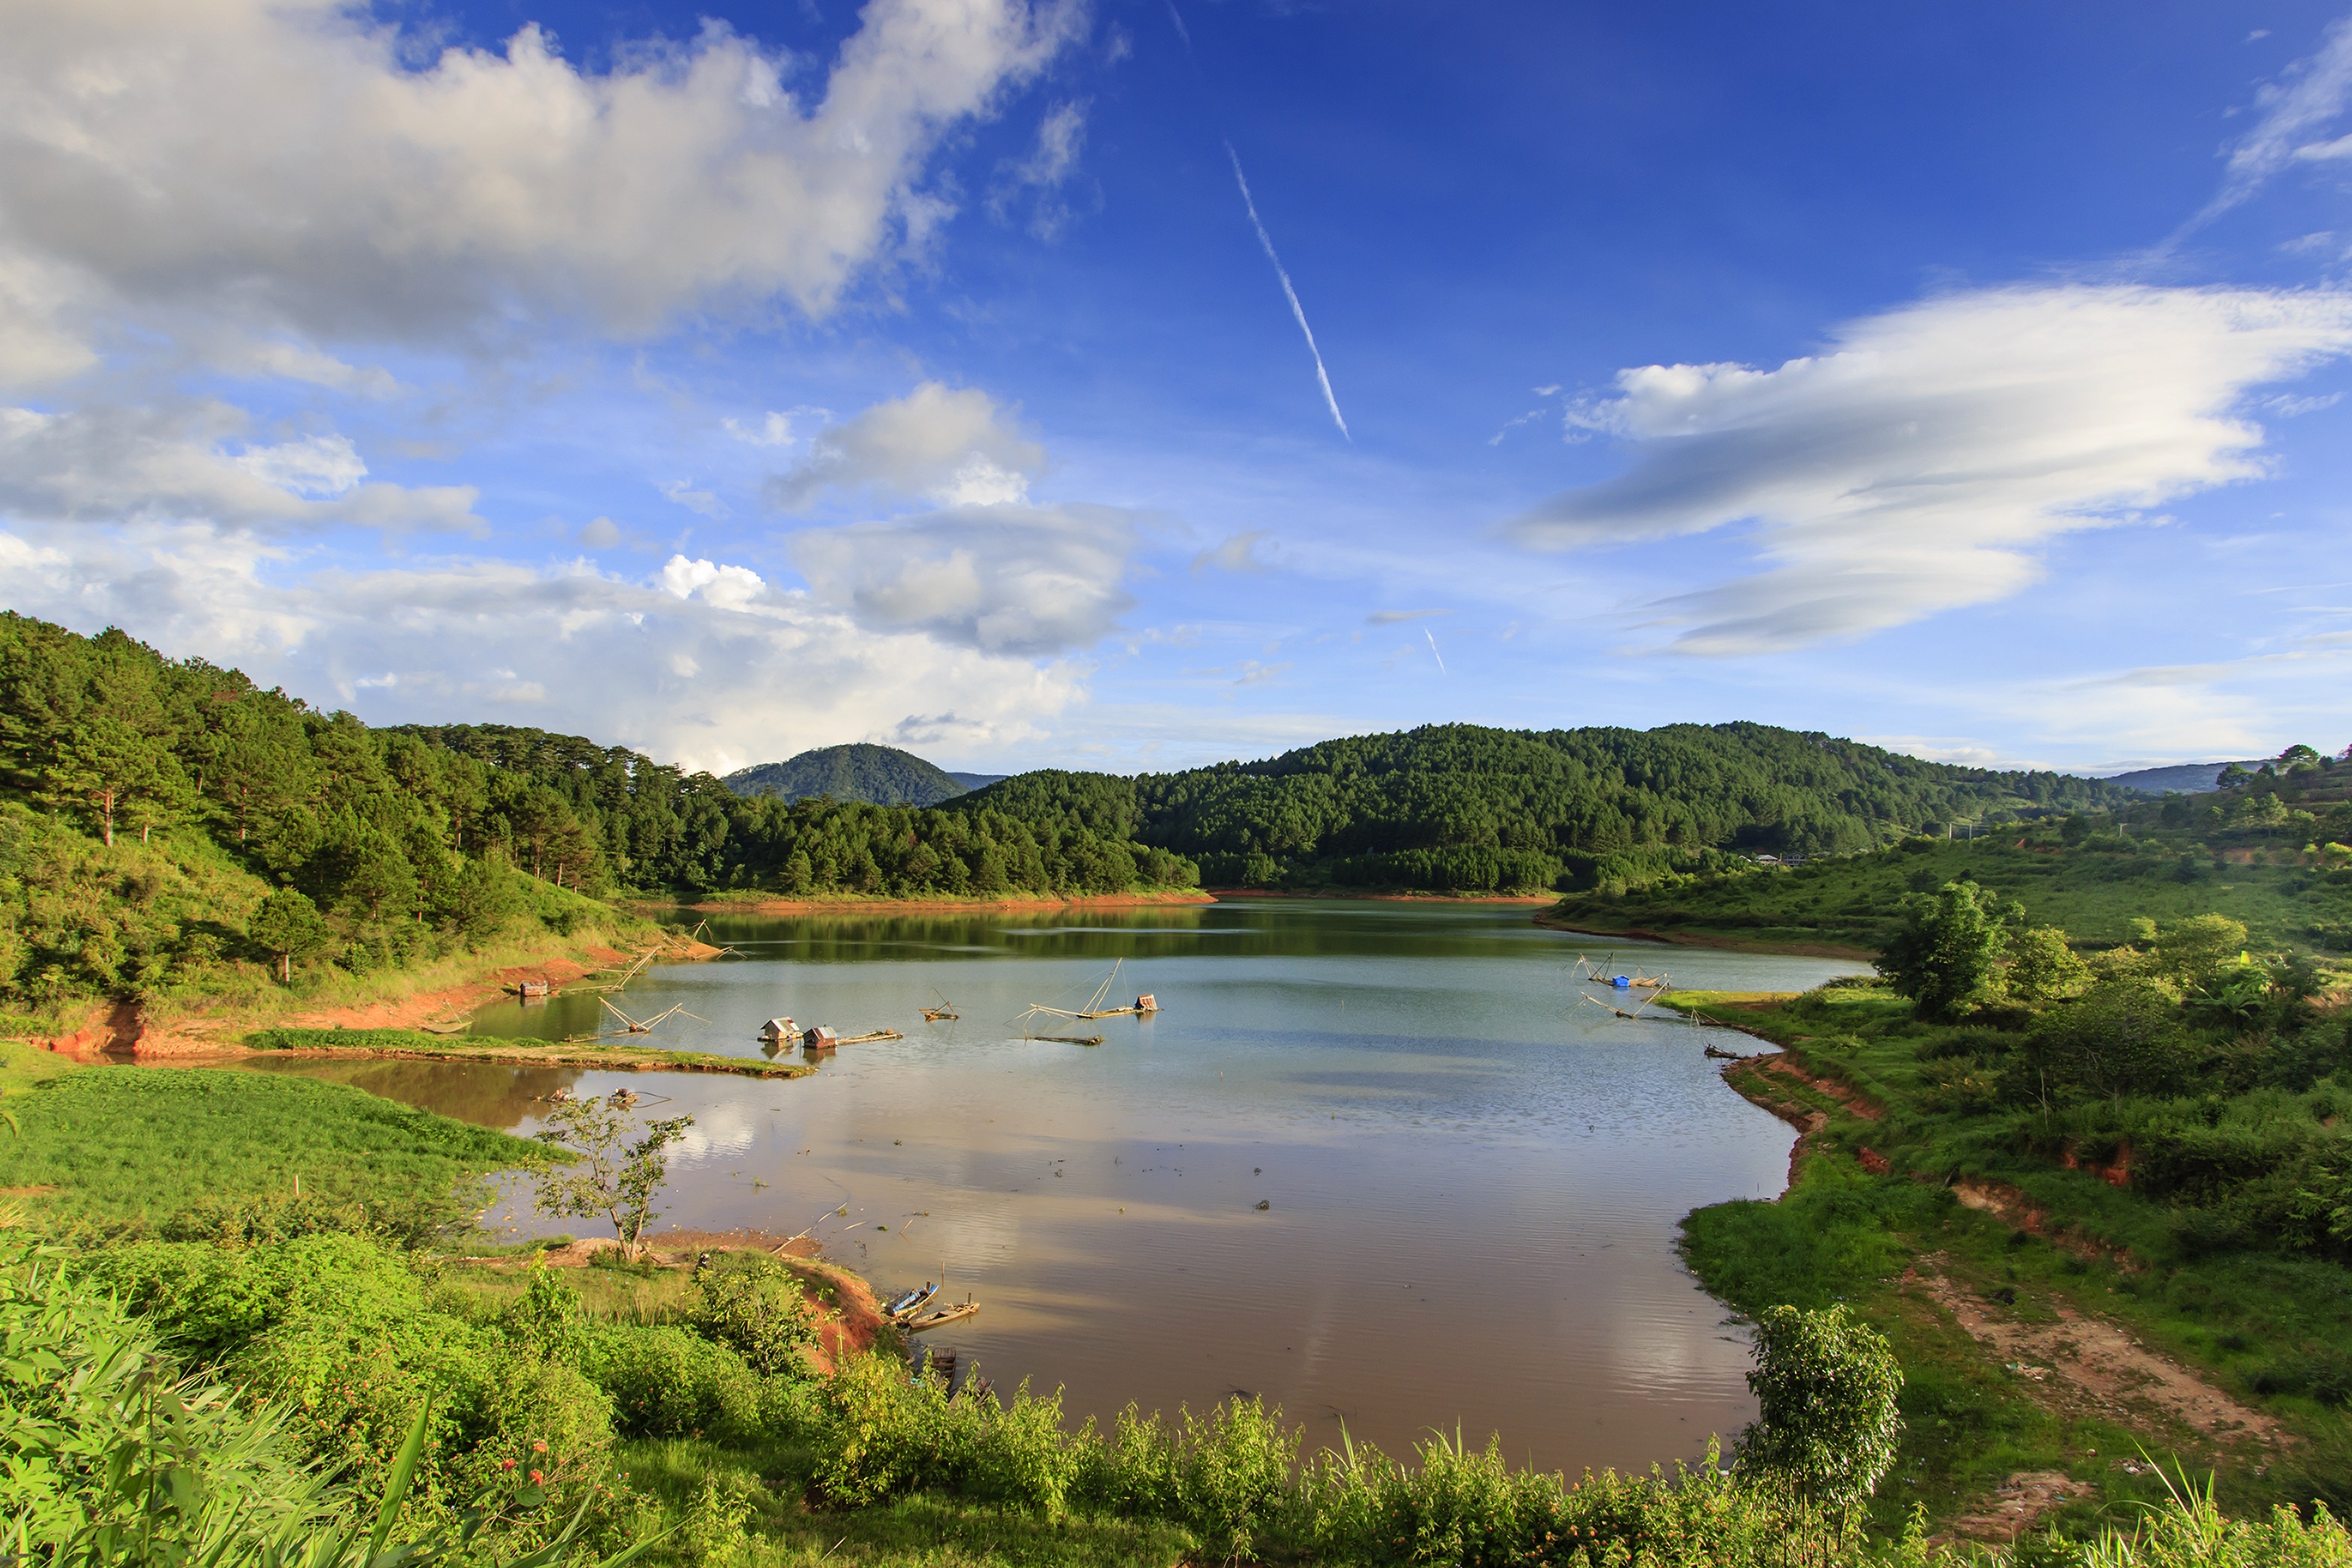
landscape, water, marsh, wilderness, mountain, cloud, meadow, lake, river, male, pond, reflection, reservoir, slice, body of water, write, skin, wetland, habitat, loch, ecosystem, rural area, than, ho ng, natural environment, geographical feature